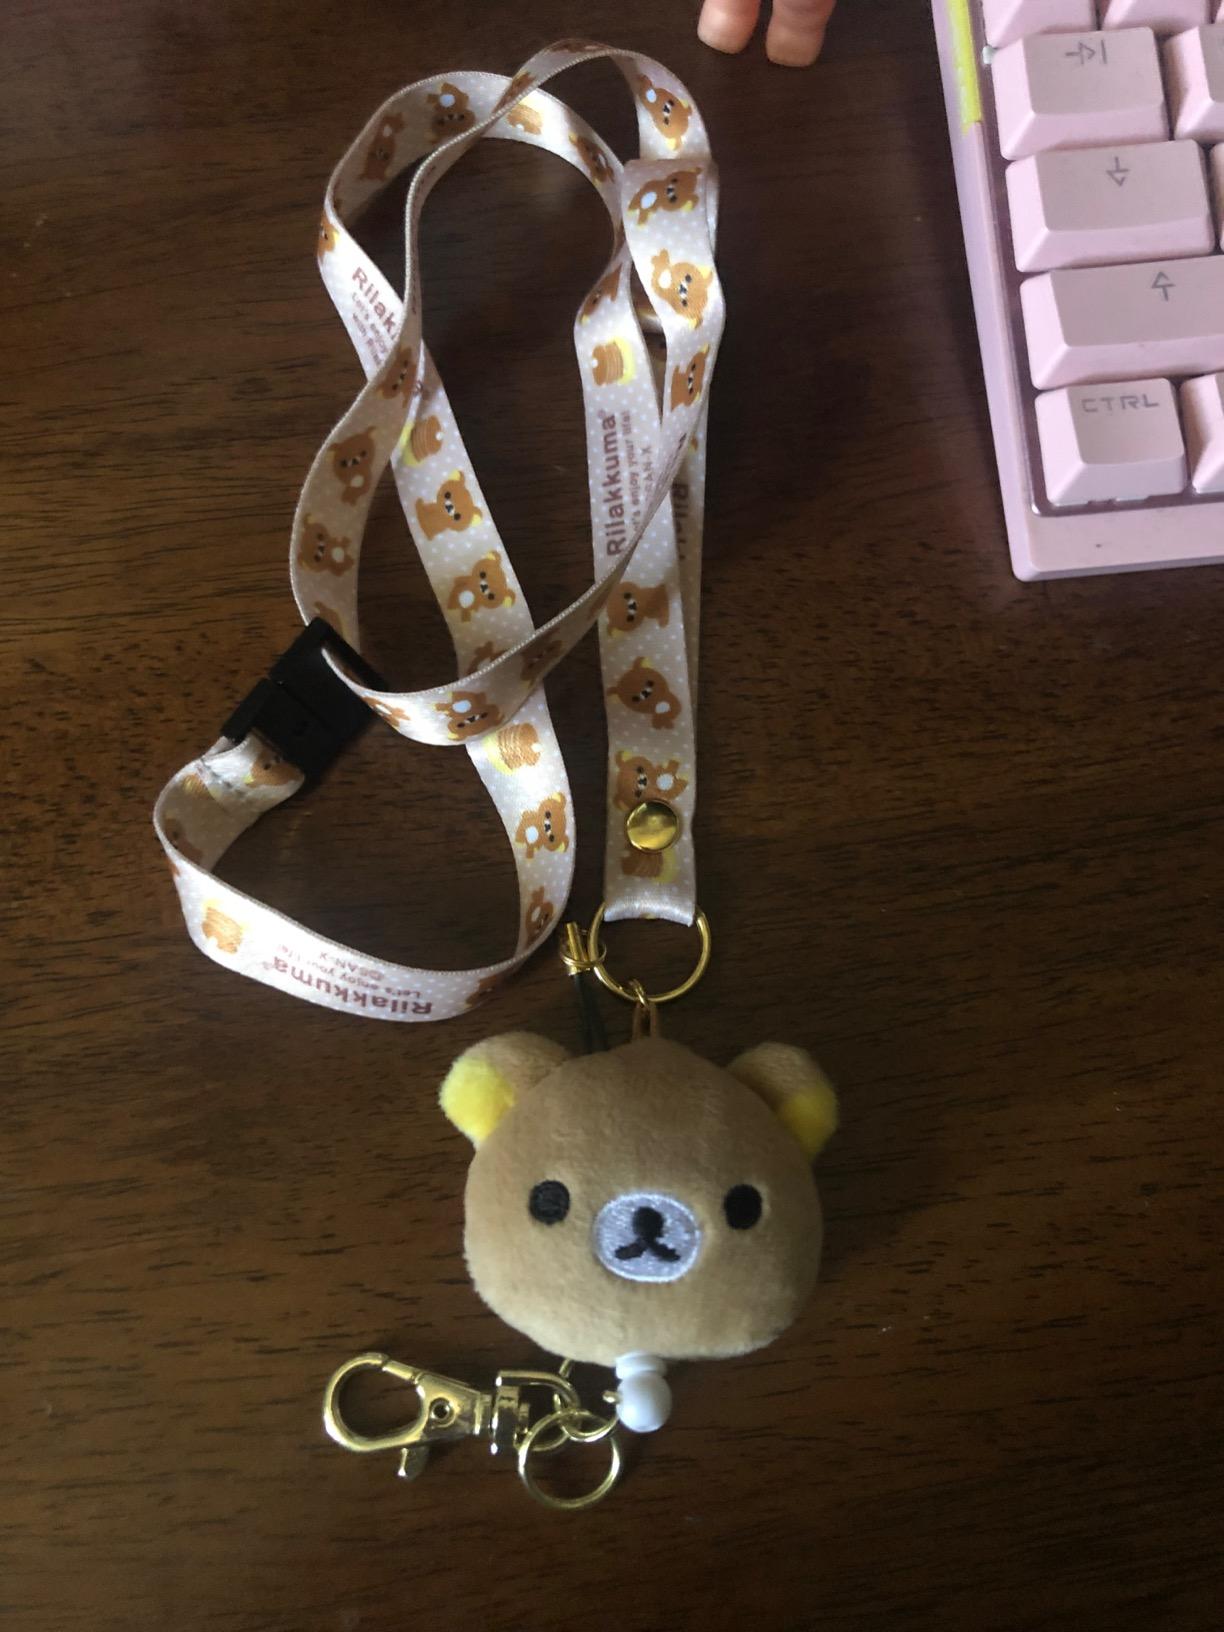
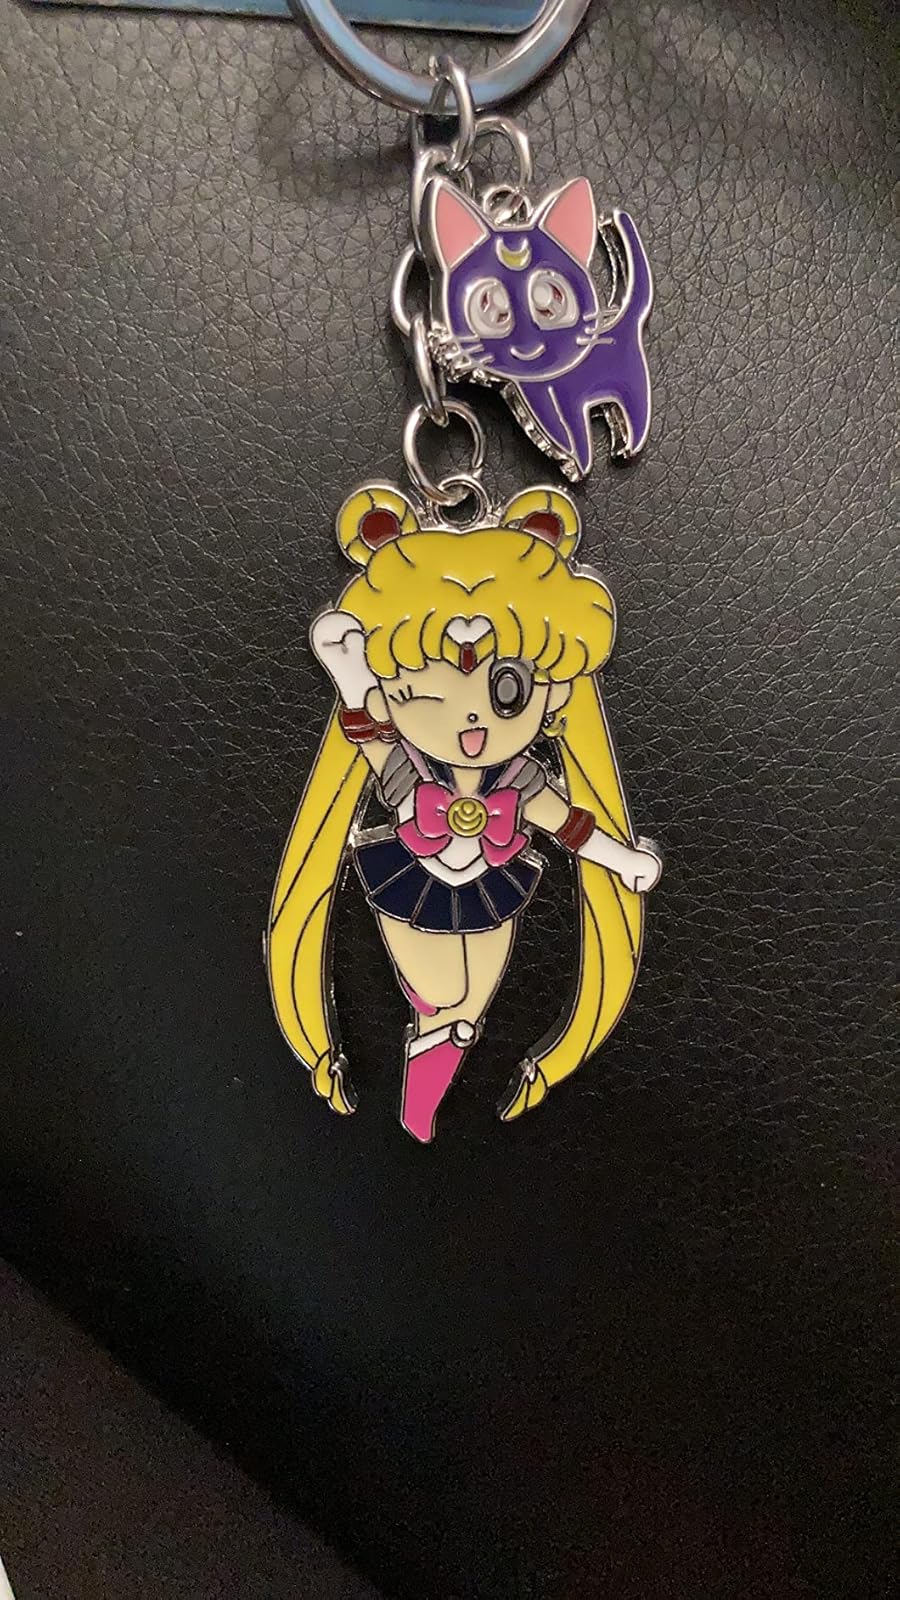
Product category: accessories_keychain
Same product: no